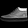
Label: Sneaker